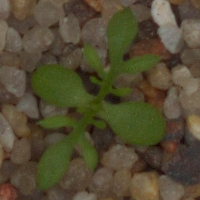
Label: scentless_mayweed